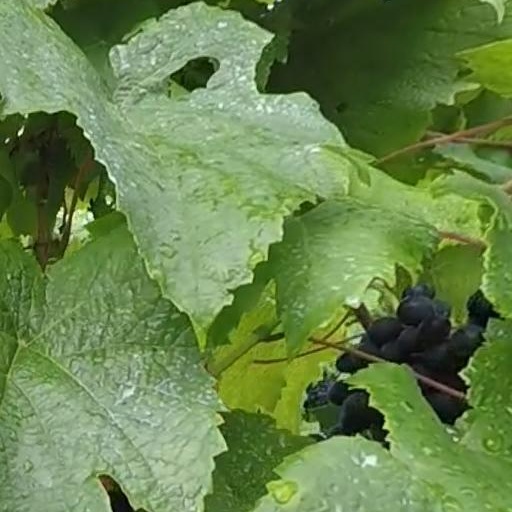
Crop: grape